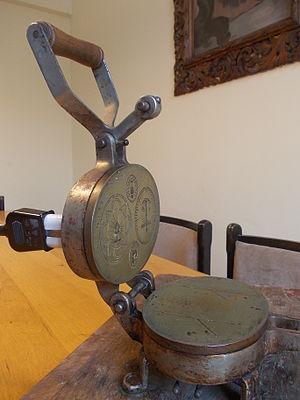
Un fer à hosties est un gaufrier spécialement conçu pour la confection de petites galettes rondes et plates – appelées hosties -, souvent avec un dessin ou symbole religieux embossé qui seront utilisées comme pain sacramentel pour les cérémonies eucharistiques.